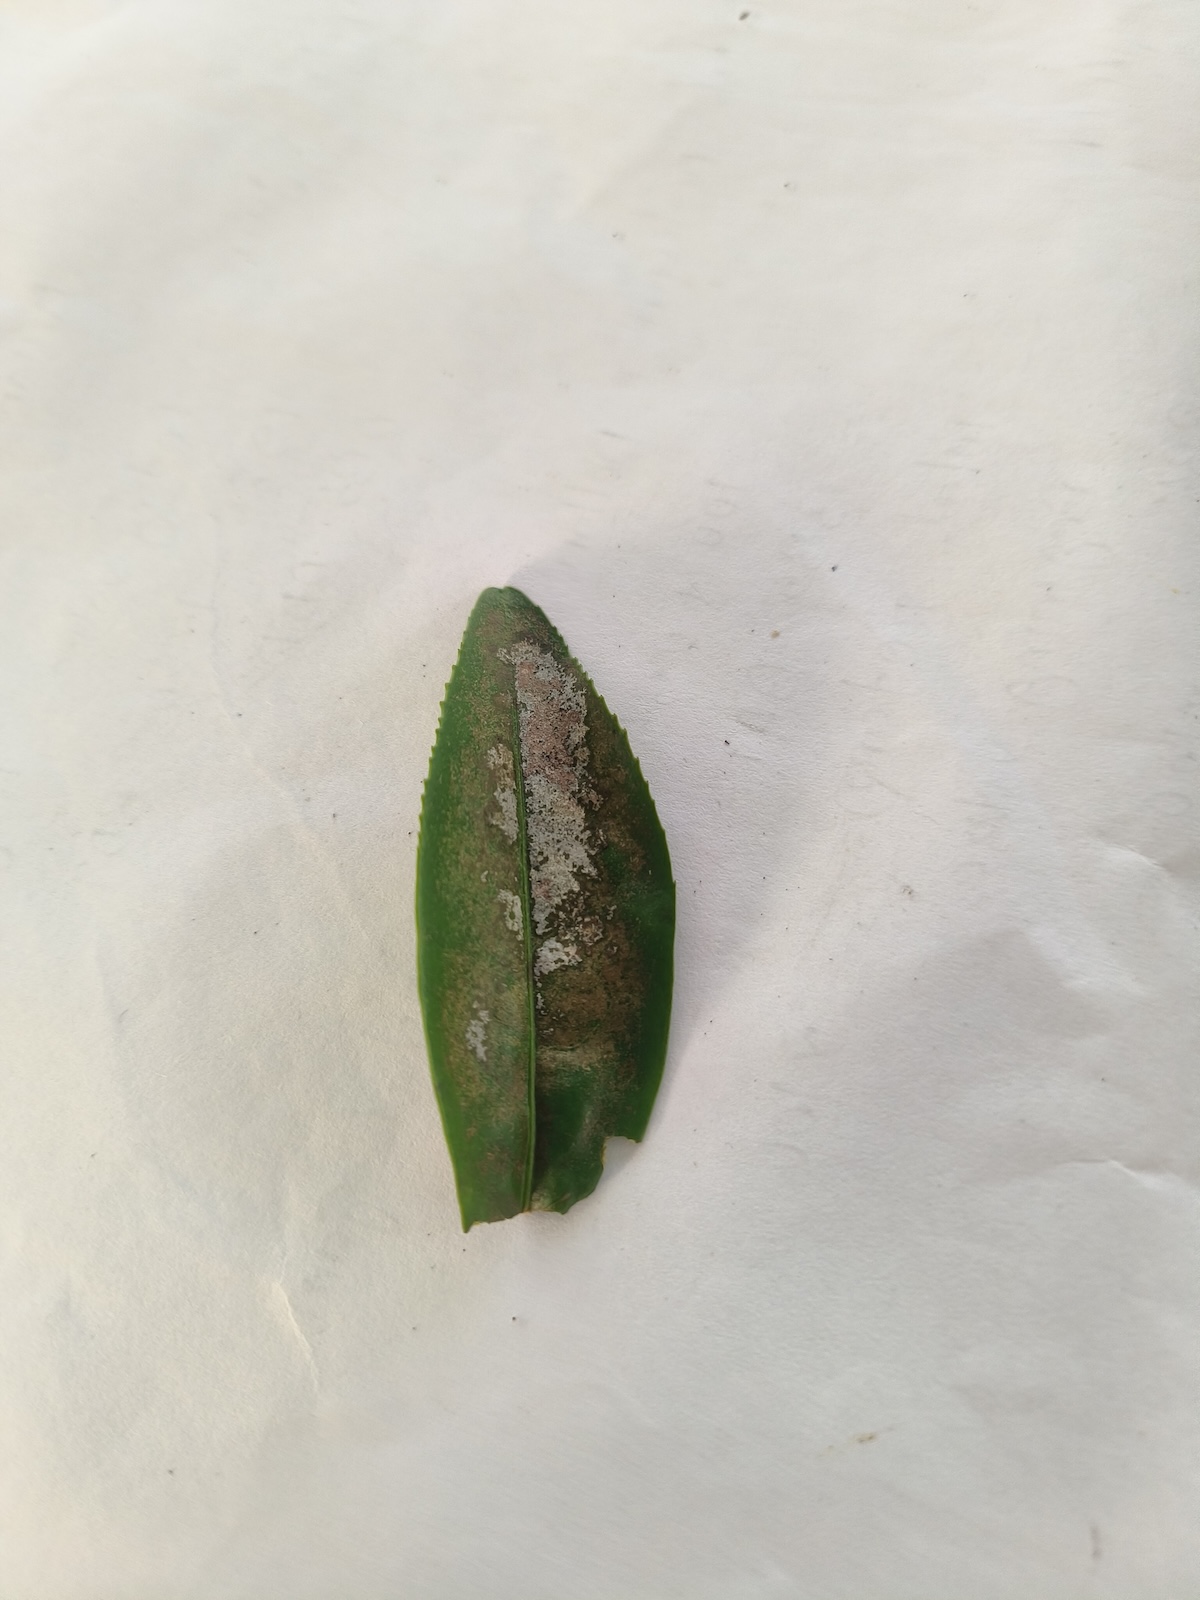
Label: Red spider